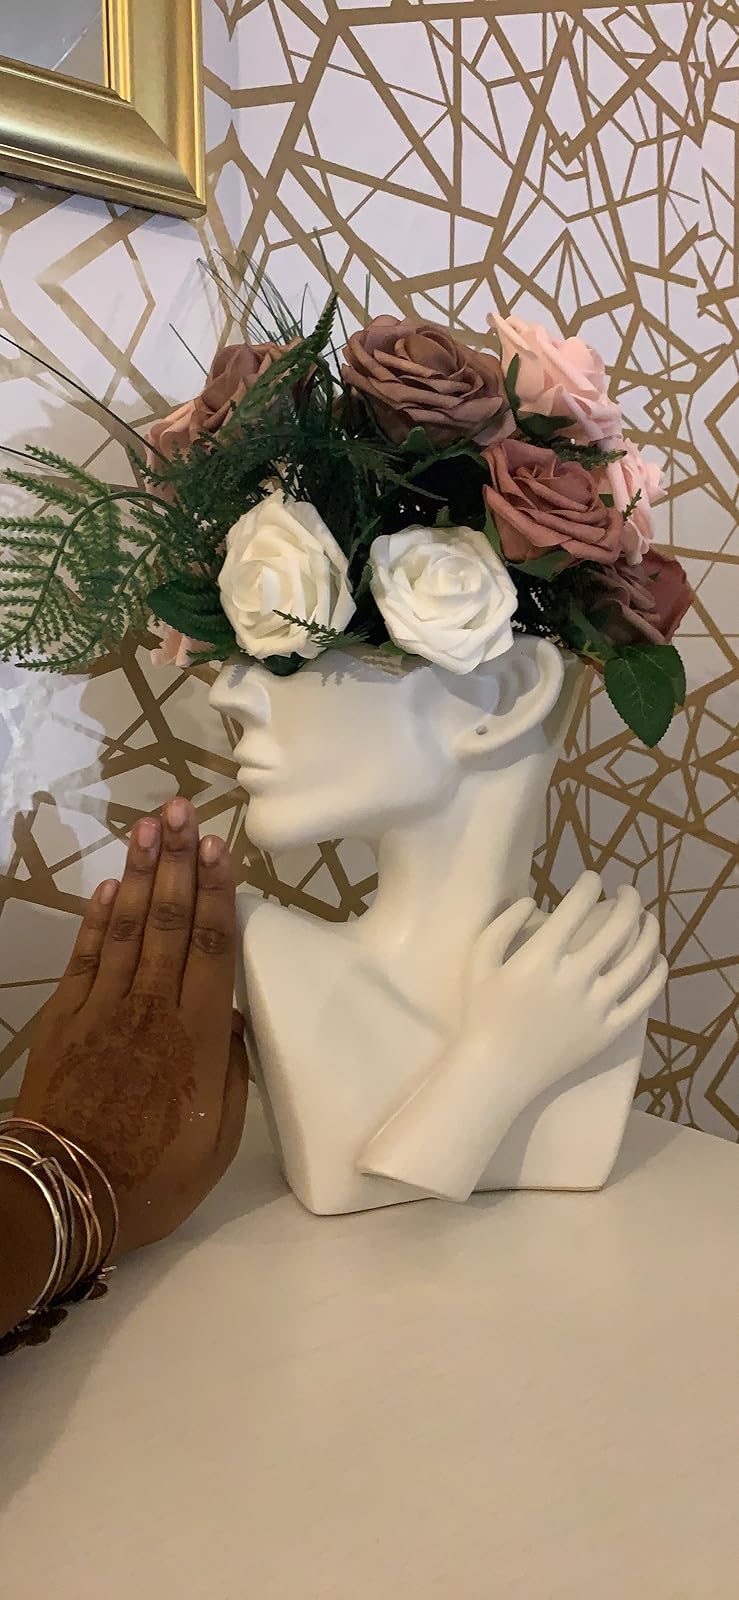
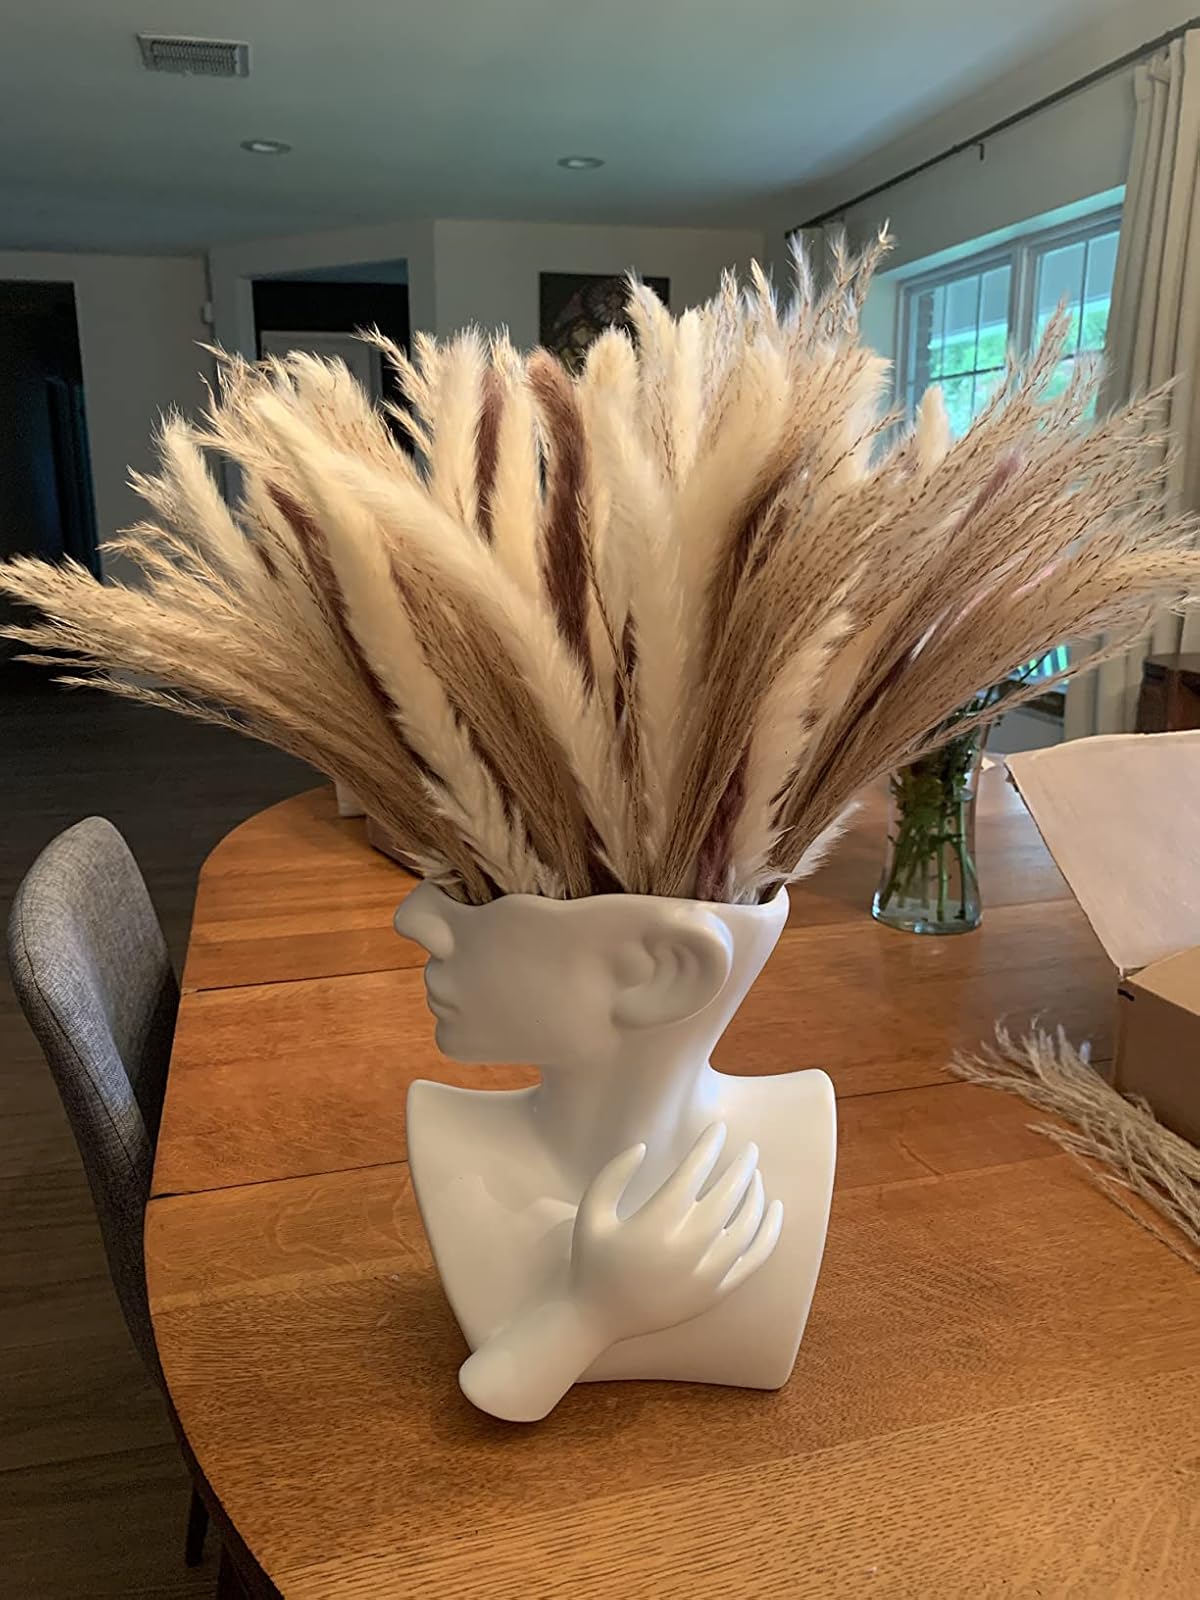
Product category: vase
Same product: yes